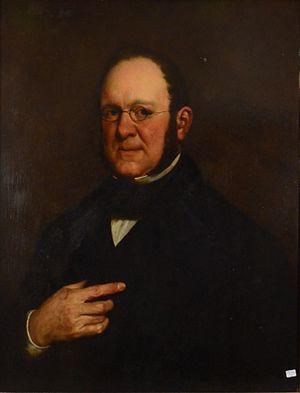
Ernest Slingeneyer, né à Lochristi le 29 mai 1820 et mort à Bruxelles le 27 avril 1894, est un peintre belge de tableaux d'histoire, portraits, scènes de genre et, occasionnellement, paysages. Slingeneyer est considéré comme l'un des derniers représentants du romantisme en peinture en Belgique et de l'académisme dans la peinture romantique belge. Dans sa carrière ultérieure, il fut l'un des principaux représentants de l'orientalisme en Belgique. Excellent portraitiste, Slingeneyer a réalisé des portraits de personnages historiques ainsi que de personnalités de son temps. Slingeneyer était également un homme politique et membre de la Chambre des représentants de Belgique pour les indépendantistes de Bruxelles, une coalition de personnalités liées par leur opposition aux libéraux radicaux. En tant qu'homme politique, il a promu l'art académique et agité contre les nouveaux courants artistiques, comme ceux préconisés notamment par la Société libre des beaux-arts de Bruxelles.